The Tournament (2009 film)

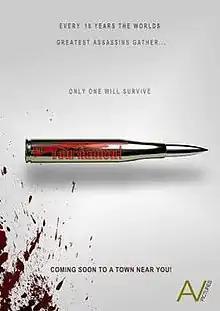
Theatrical poster

The Tournament is a 2009 British independent action thriller film, marking the directorial debut of Scott Mann. The film was conceived by Jonathan Frank and Nick Rowntree while at the University of Teesside with Mann. The script was written by Gary Young, Jonathan Frank, and Nick Rowntree.